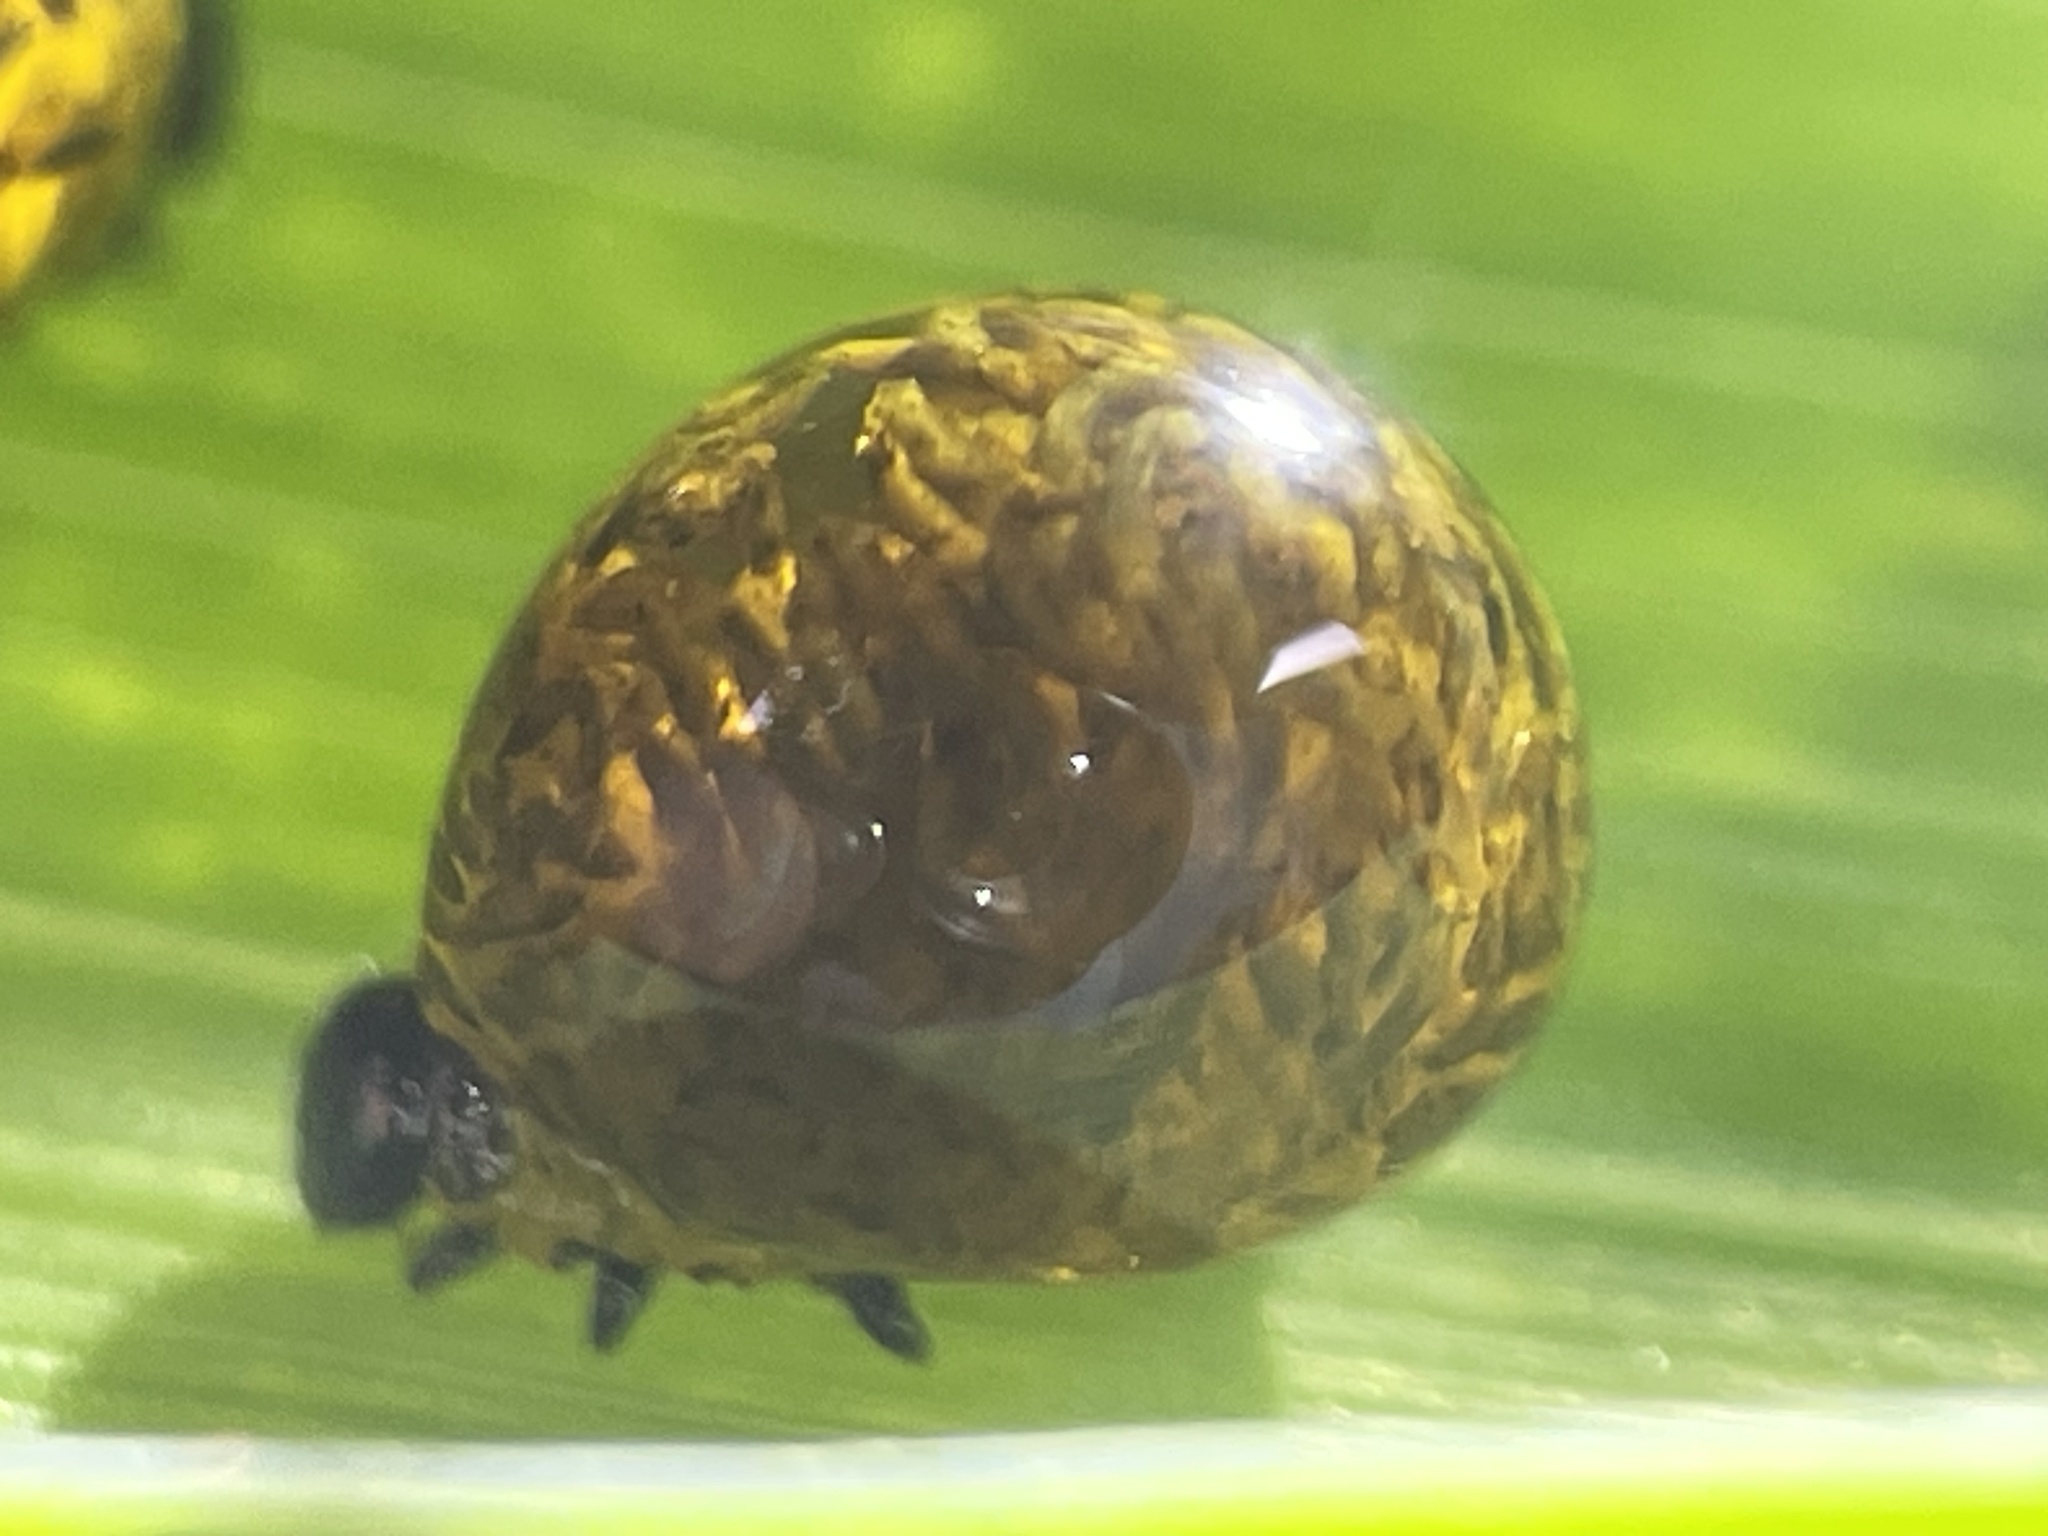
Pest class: cereal_leaf_beetle